Motorsport Ireland

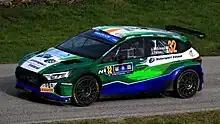
Josh McErlean and James Fulton driving for the Motorsport Ireland Rally Academy during the 2023 Central European Rally.

Every person wishing to compete in one of the motorsport events must be the holder of a relevant license issued by Motorsport Ireland or by another national governing body affiliated to the FIA.